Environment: real
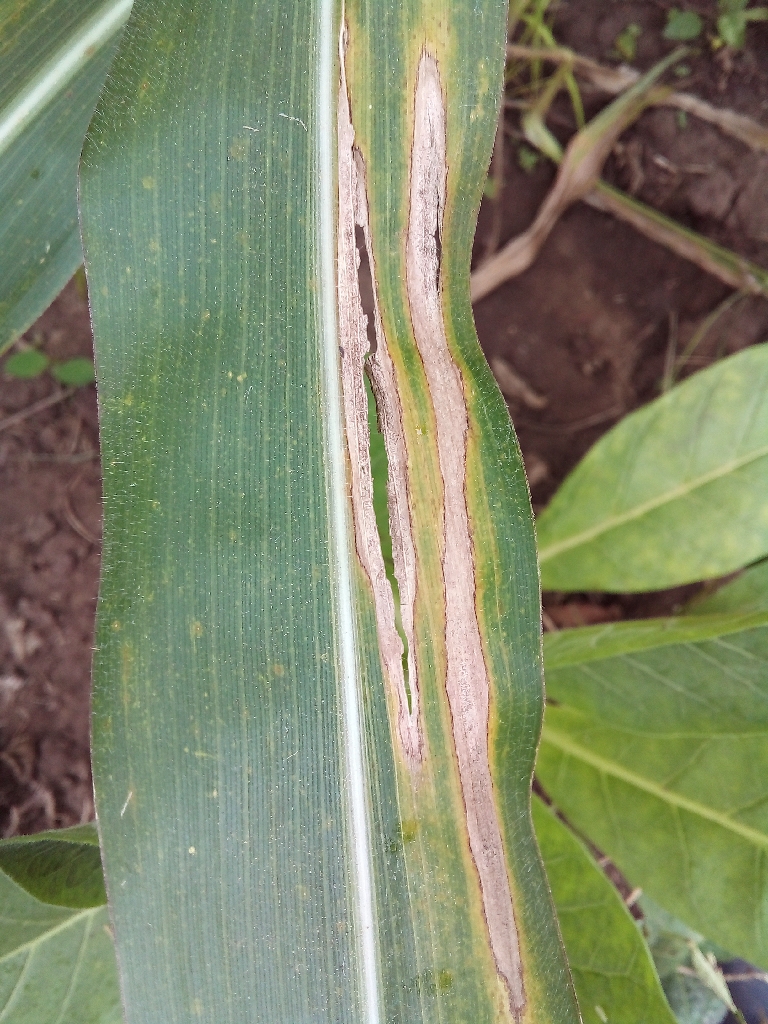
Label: northern_corn_leaf_blight